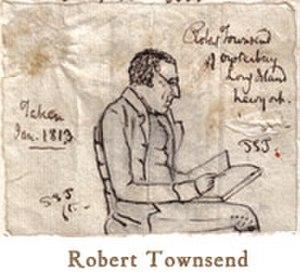
Robert Townsend, né le 25 novembre 1753 et mort le 7 mars 1838 était un membre du Culper Ring, un réseau d'espionnage pendant la Révolution américaine. Townsend a opéré à New York avec les alias « Samuel Culper, Jr » et « 723 ». Il a recueilli des informations pour le compte du général George Washington.